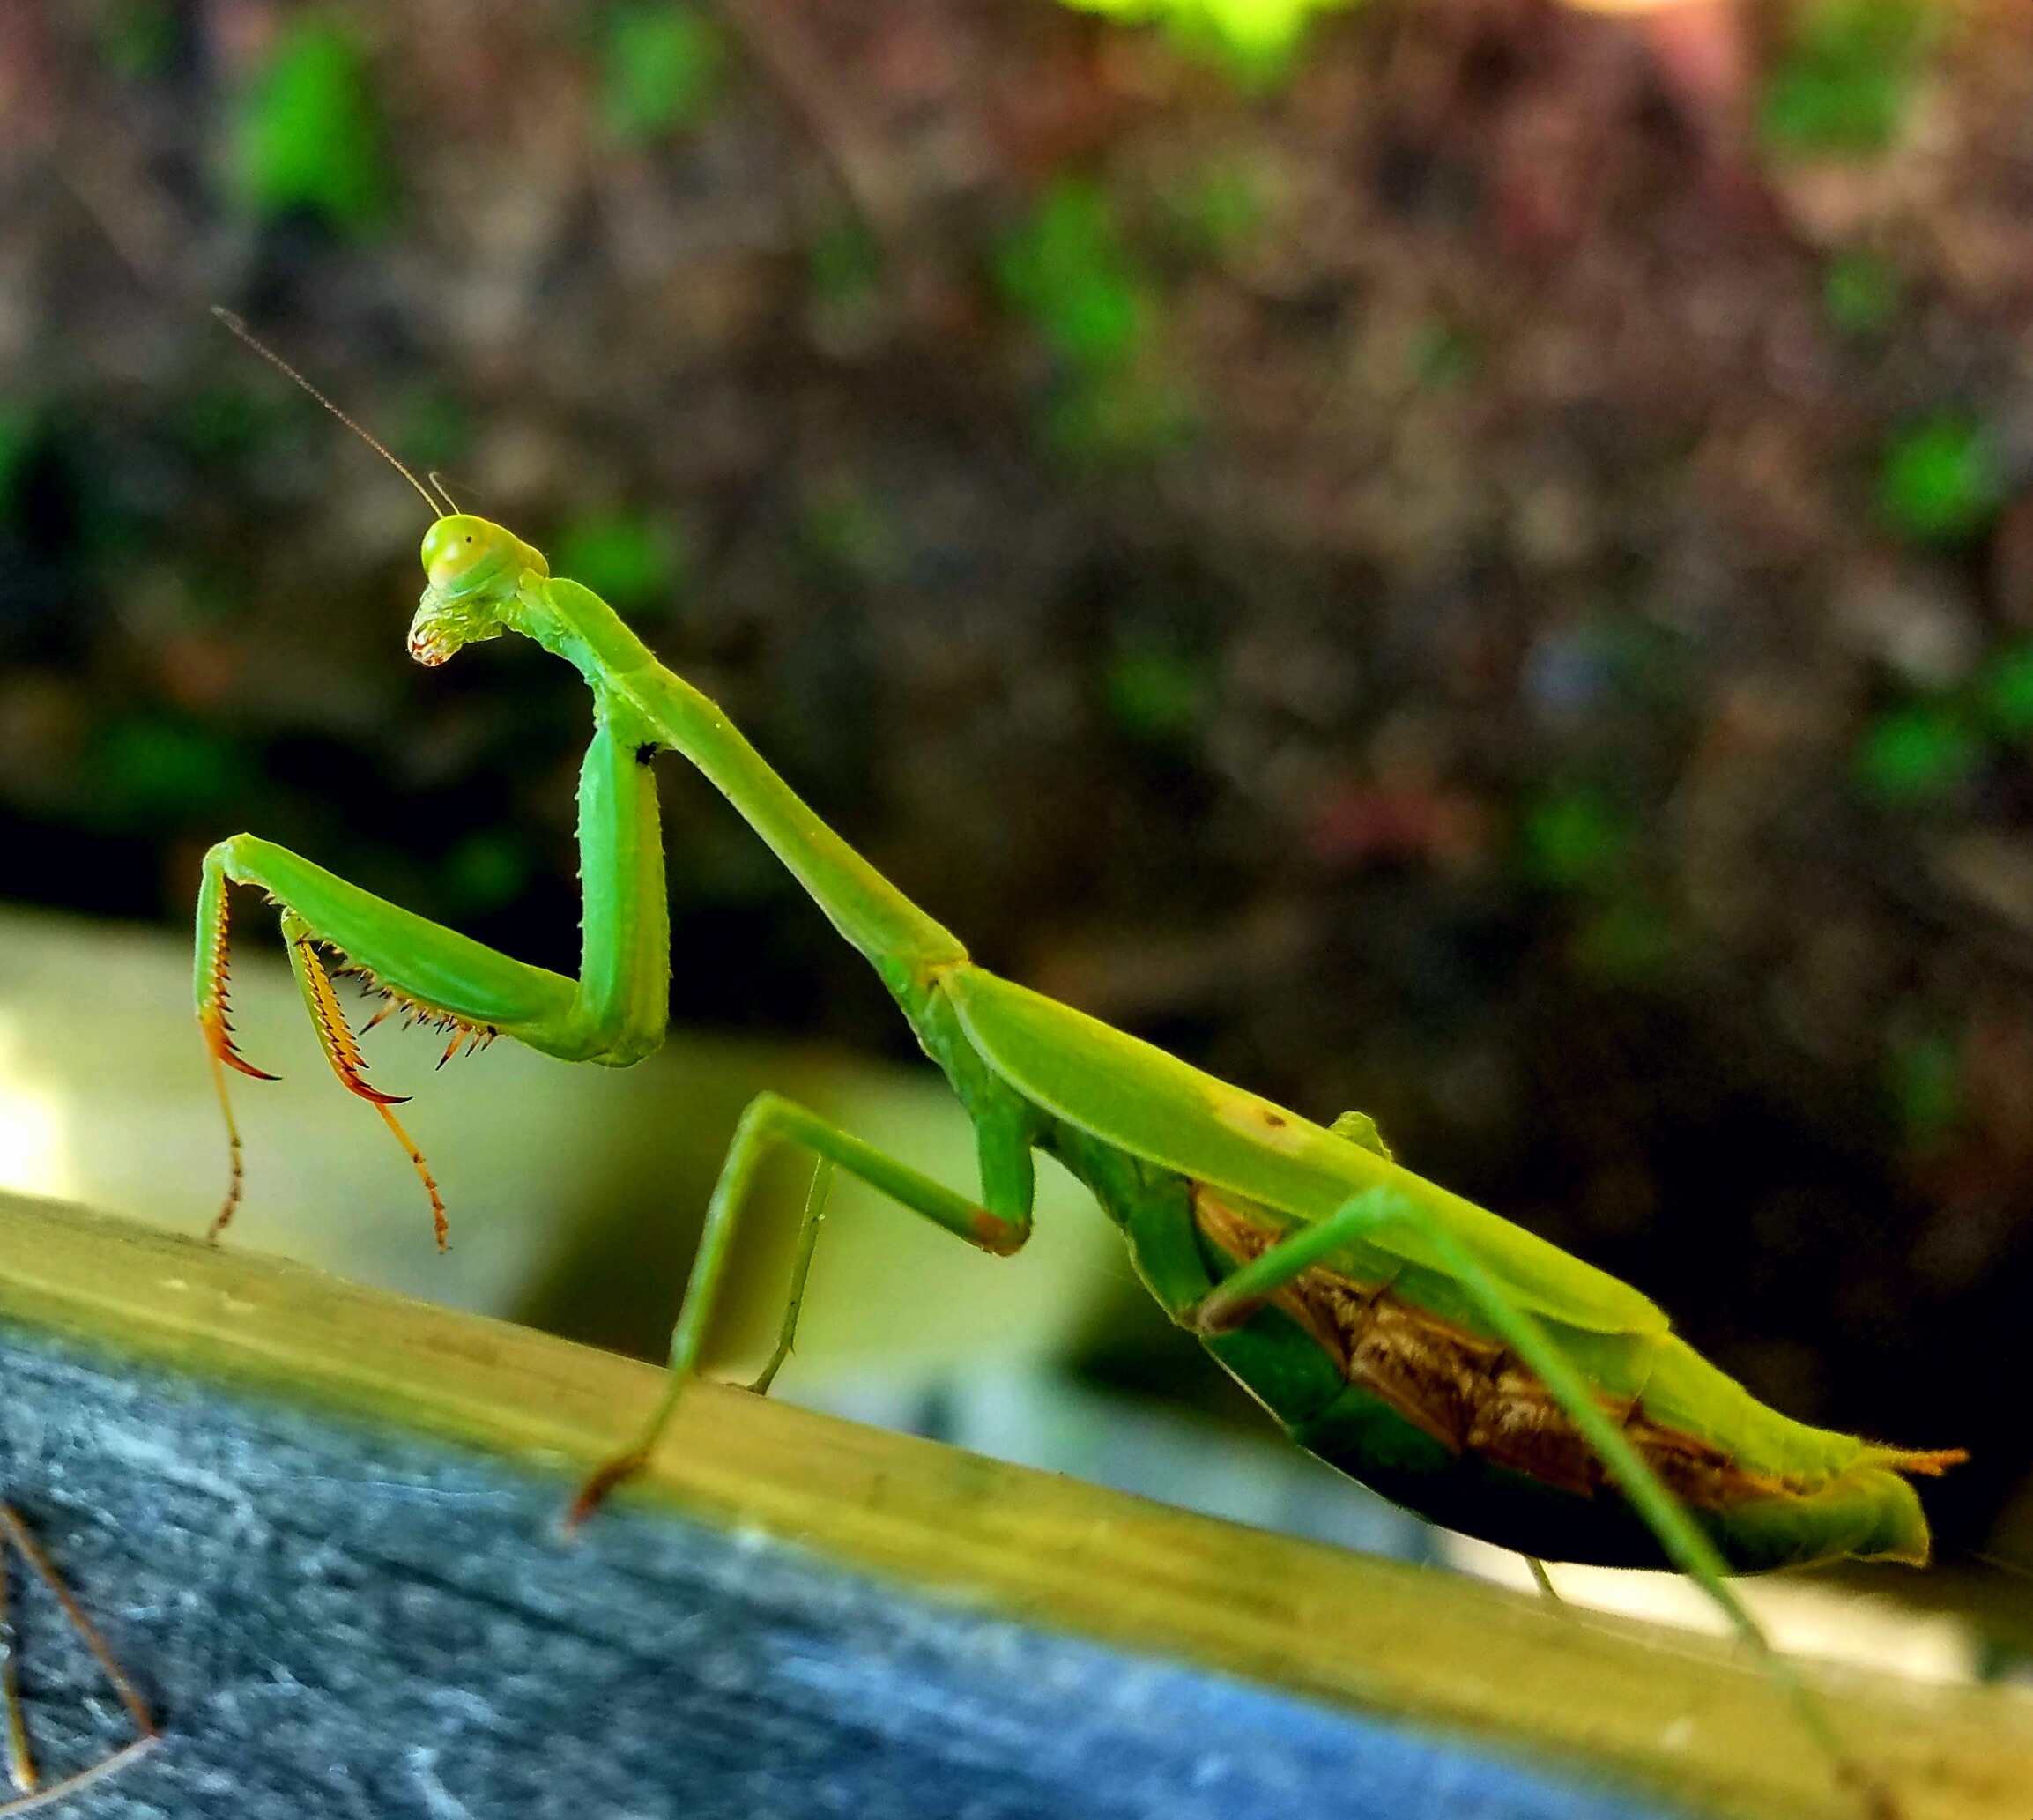
nature, leaf, wildlife, green, insect, fauna, invertebrate, mantis, macro photography, plant stem